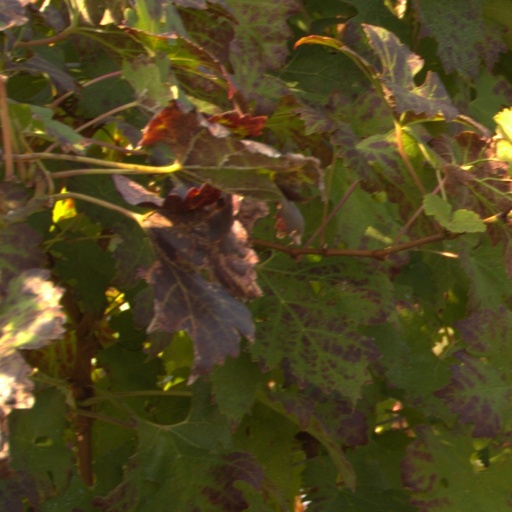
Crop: grape